Bois Brule Bottom

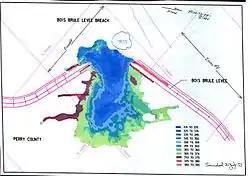
An illustrated map of the Bois Brule Bottoms Levee Breach, Flood of 1993

The US Army Corps of Engineers operates the Bois Brule Levee and Drainage District, and cares for the maintenance of the levees and chutes.